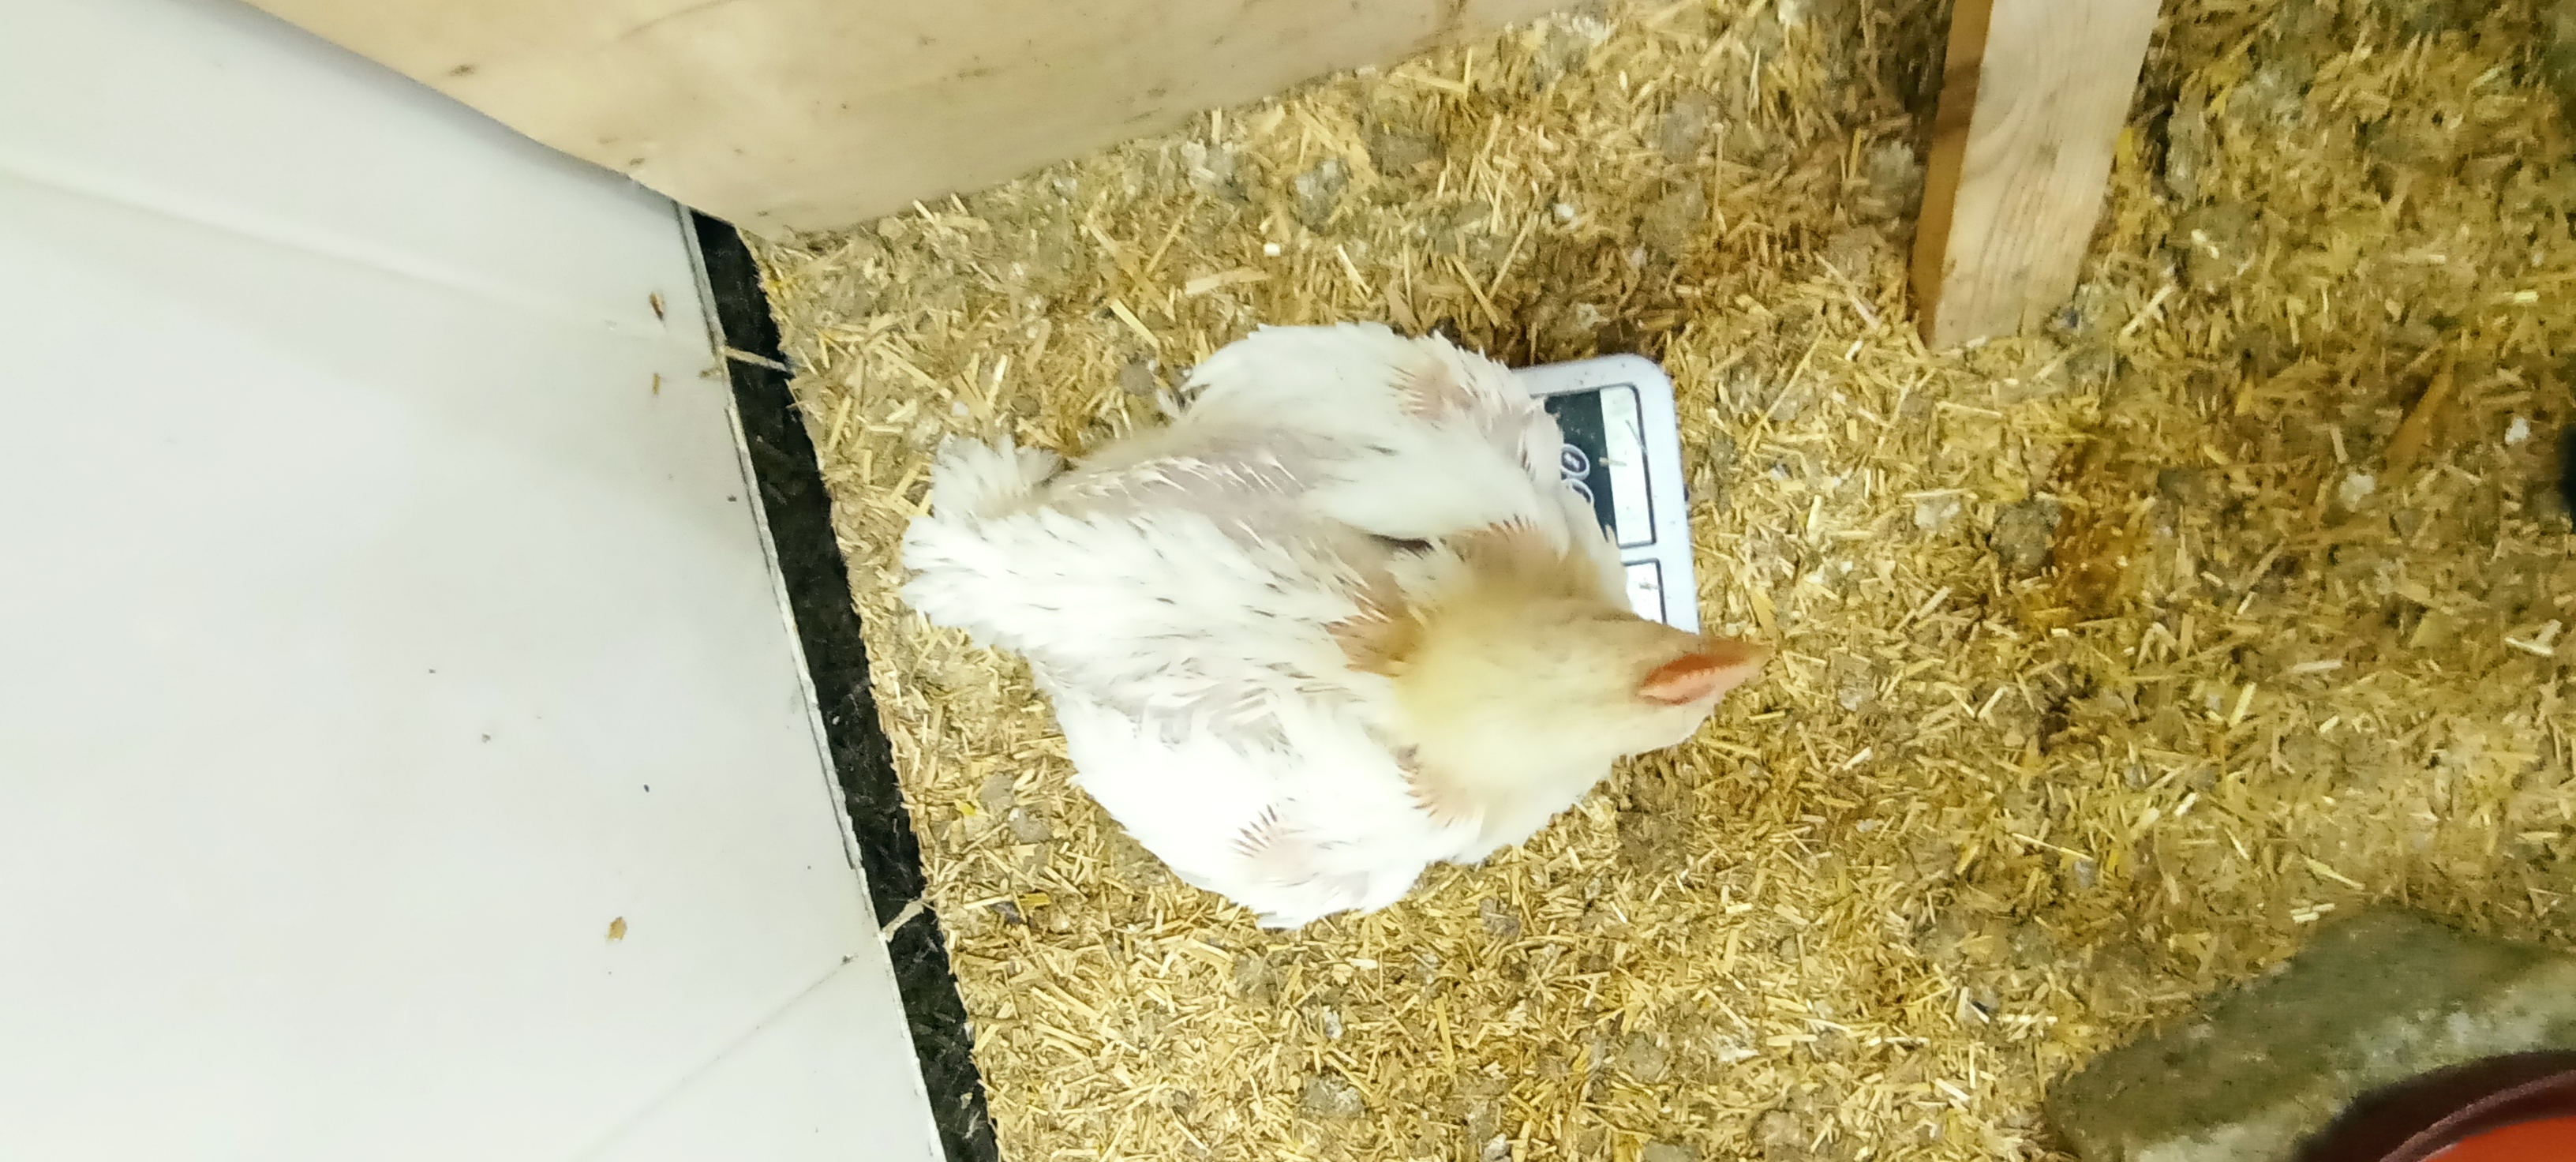
Weight: 1288 g